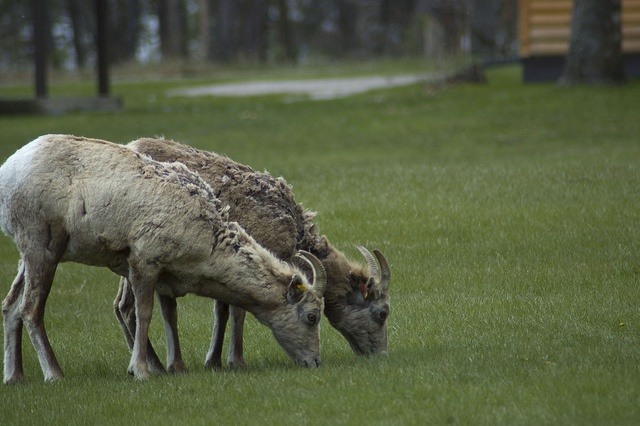
Two sheep graze in a grassy field at the edge of woods.
Two sheered sheep graze together in green grass
Two rams graze openly in the grass area.
Young rams are grazing on grass in a pasture
Two sheep that have been sheared eating grass.